List of Gunsmoke (TV series) episodes

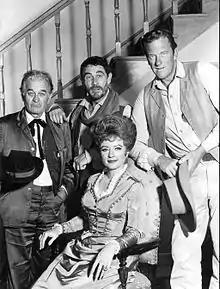
Clockwise from top: Ken Curtis (Festus), Arness (Matt), Amanda Blake (Kitty) and Milburn Stone (Doc) in 1968

"Gunsmoke" is an American Western television series developed by Charles Marquis Warren and based on the radio program of the same name. The series ran for 20 seasons, making it the longest-running Western in television history. The first episode aired in the United States on September 10, 1955, and the final episode aired on March 31, 1975. All episodes were broadcast in the United States by CBS. In the United Kingdom, "Gunsmoke" was originally broadcast under the title "Gun Law".